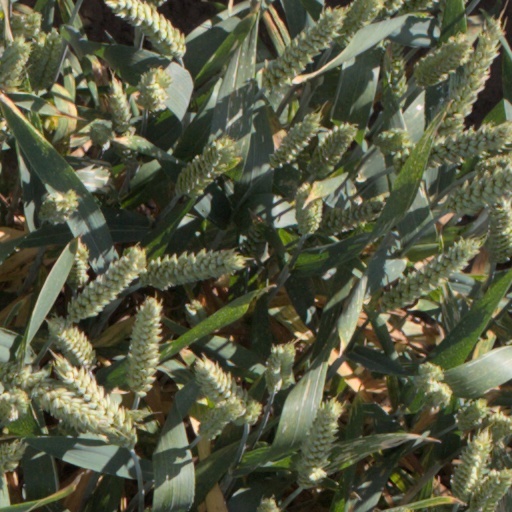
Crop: wheat